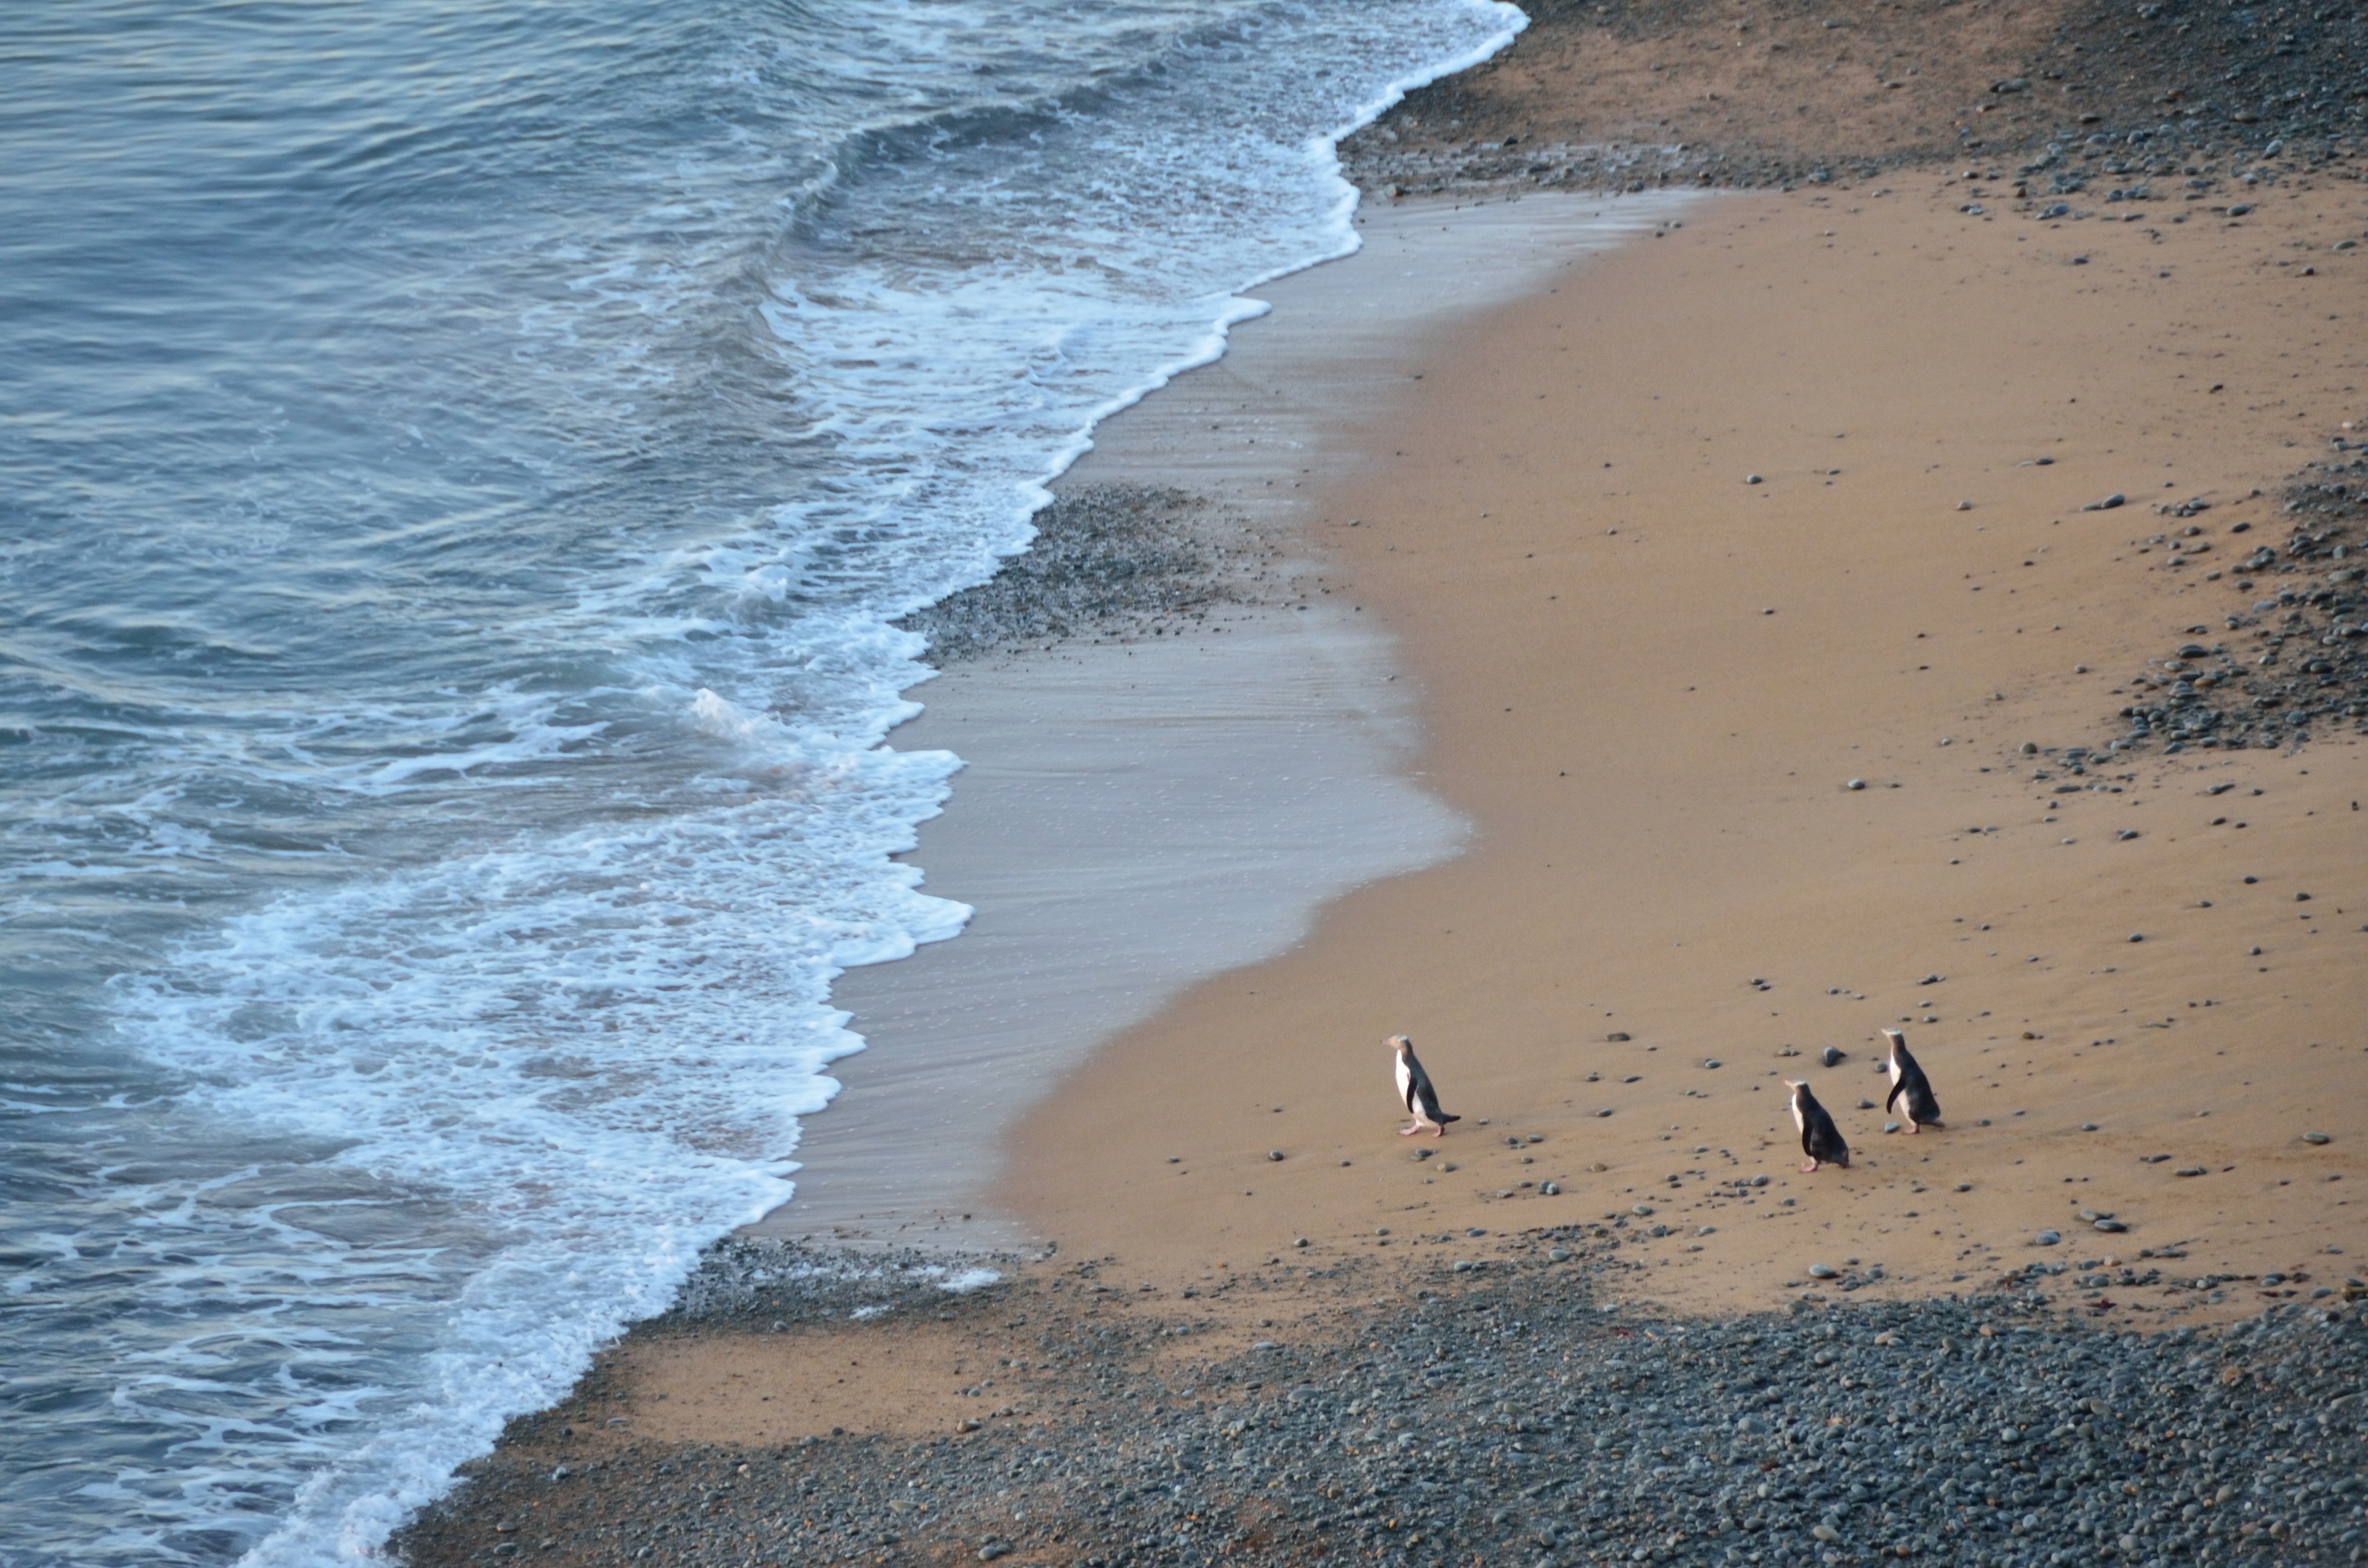
beach, sea, coast, water, sand, ocean, bird, shore, wave, material, penguin, body of water, new zealand, otago, oamaru, colony, aotearoa, mudflat, wind wave, yellow eyed penguin, bushy beach road, south hill